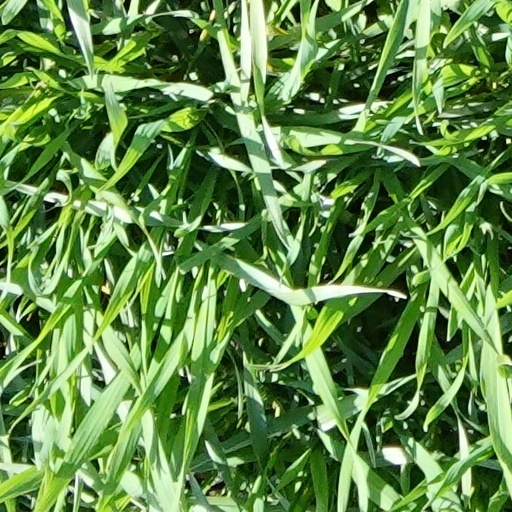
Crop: wheat